Canso Causeway

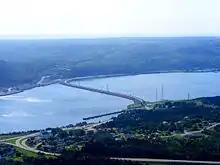
The Canso Causeway viewed from the air, looking northwest toward the Aulds Cove (mainland) side from the Port Hastings (Cape Breton Island) side.

When the causeway was completed, the eastern end of the Strait of Canso became ice free during the winter. Several industries were attracted to the Point Tupper area, including the Stora pulp and paper mill, a Gulf Oil refinery and a heavy water plant.